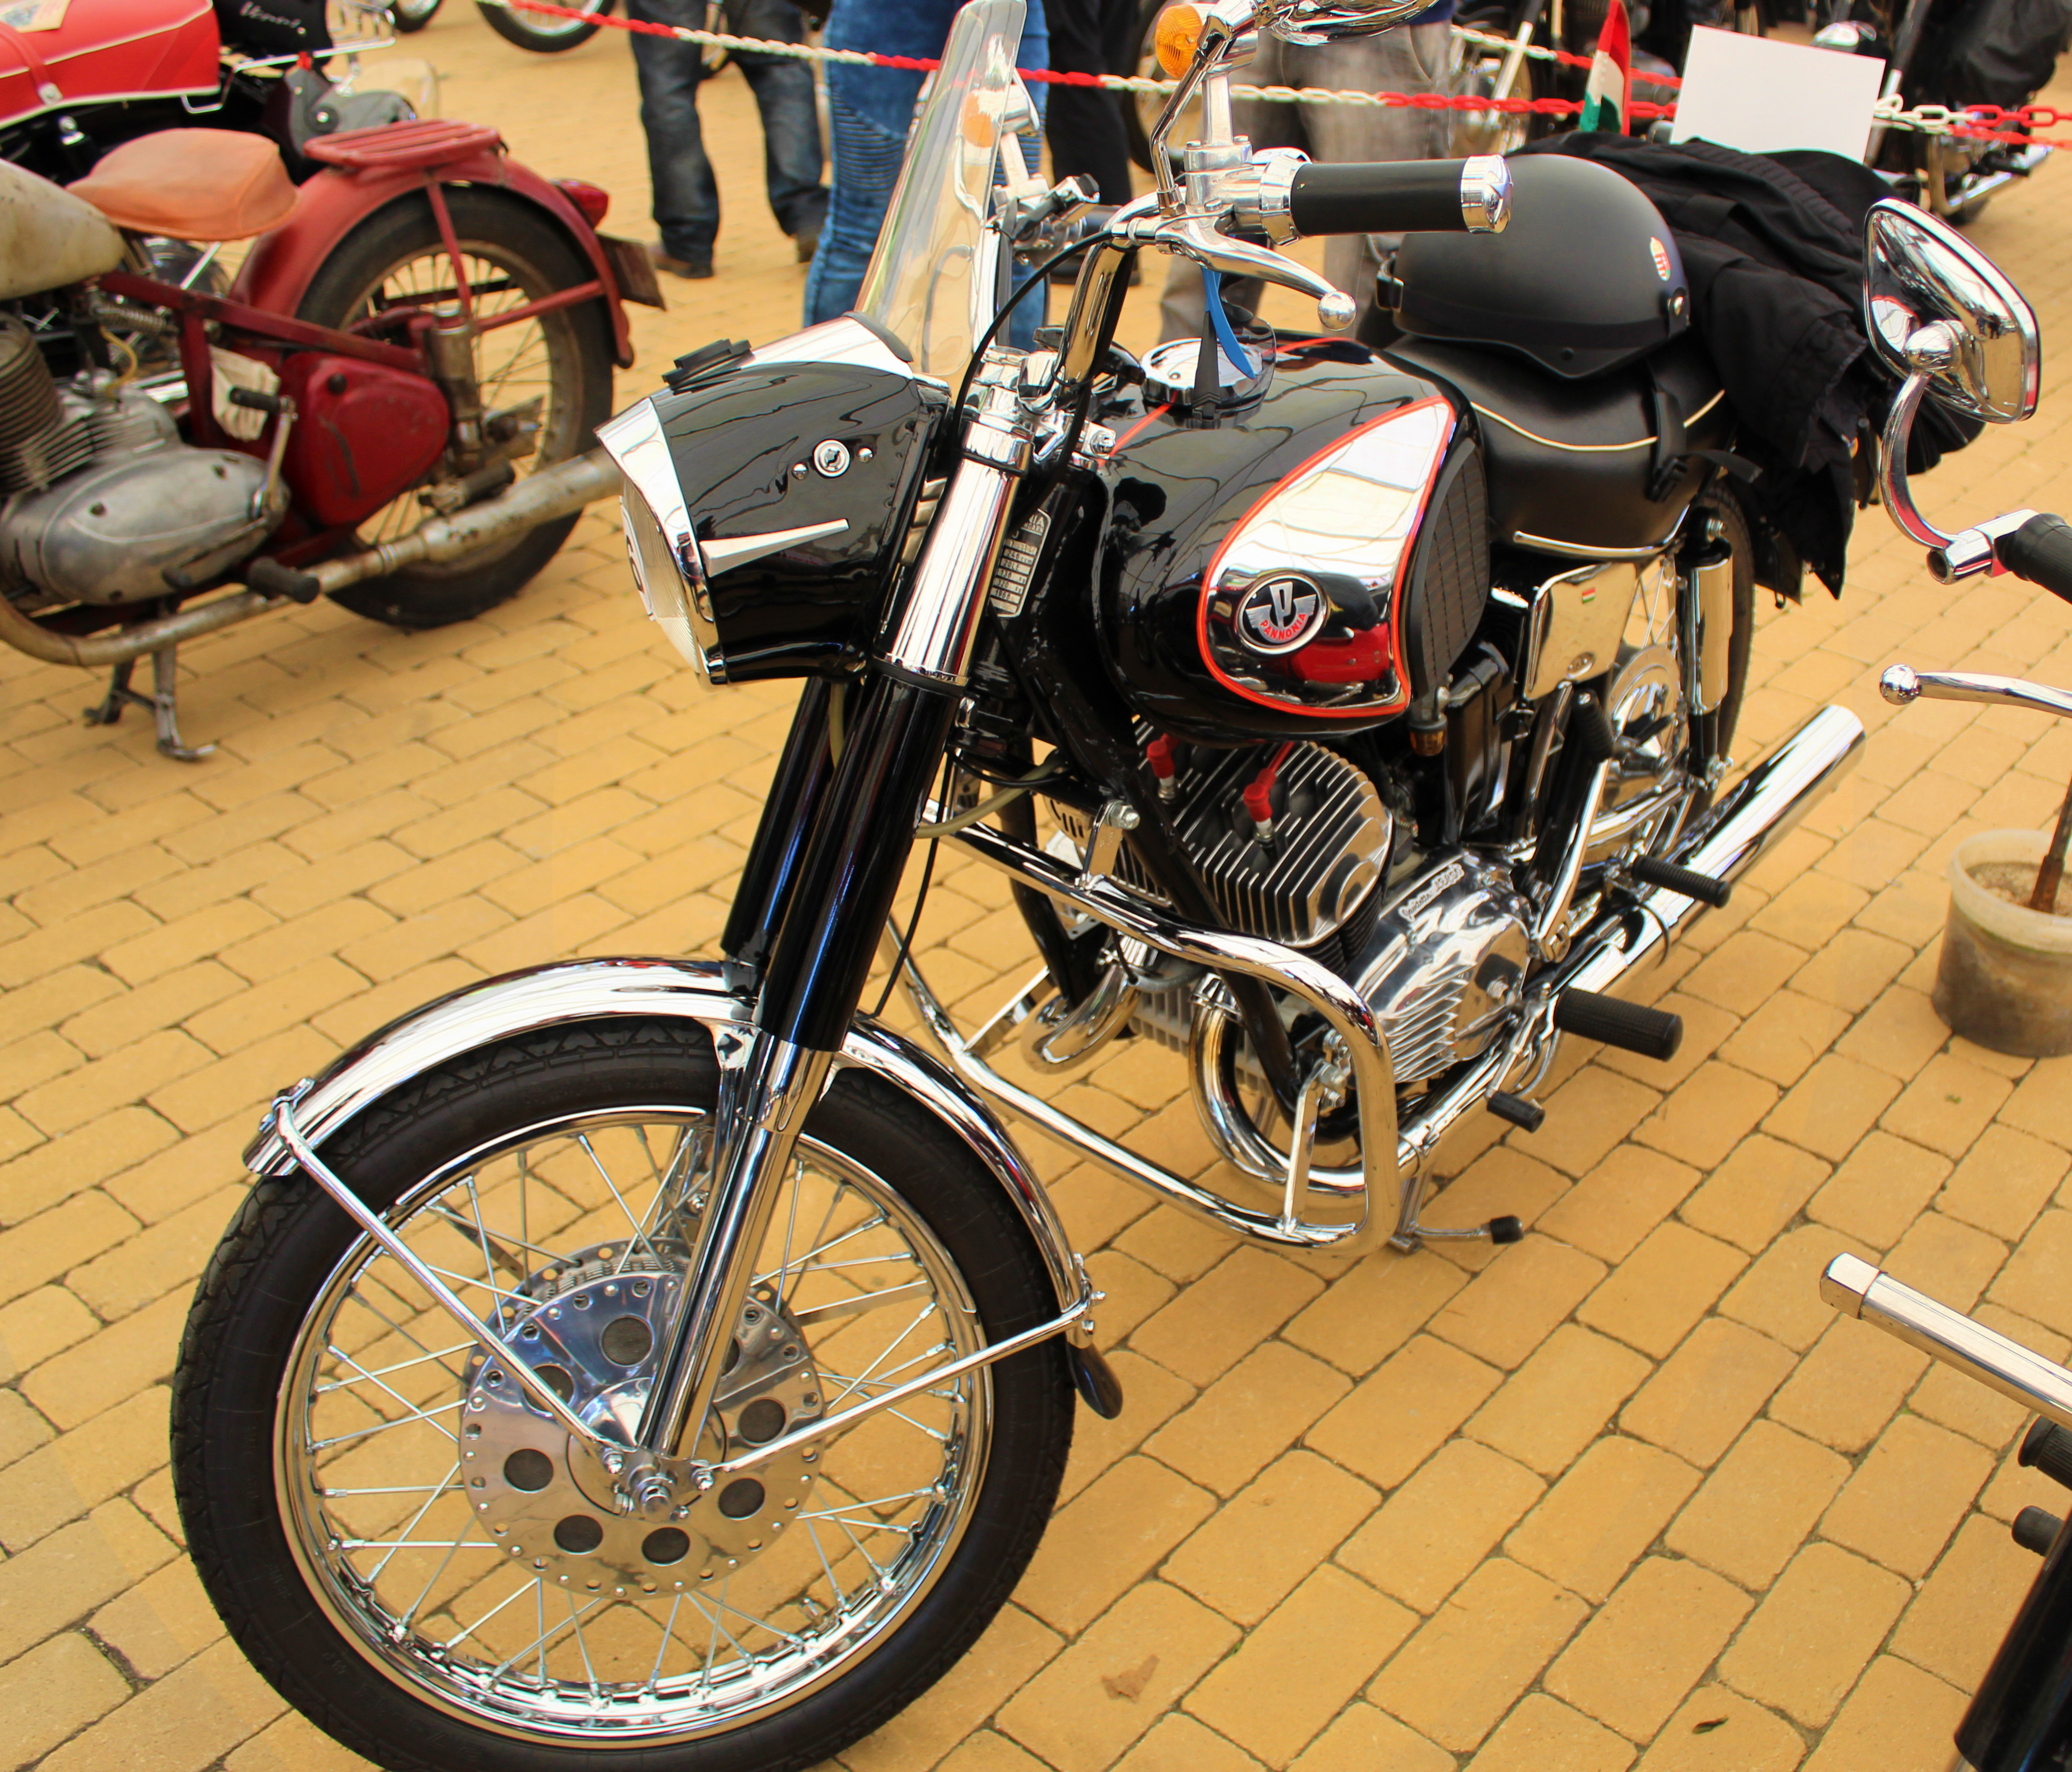
photography, land vehicle, vehicle, motor vehicle, motorcycle, spoke, motorcycle accessories, classic, car, automotive tire, wheel, rim, auto part, tire, automotive wheel system, engine, chopper, automotive engine part